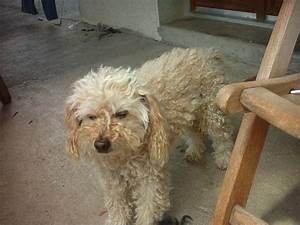
dog